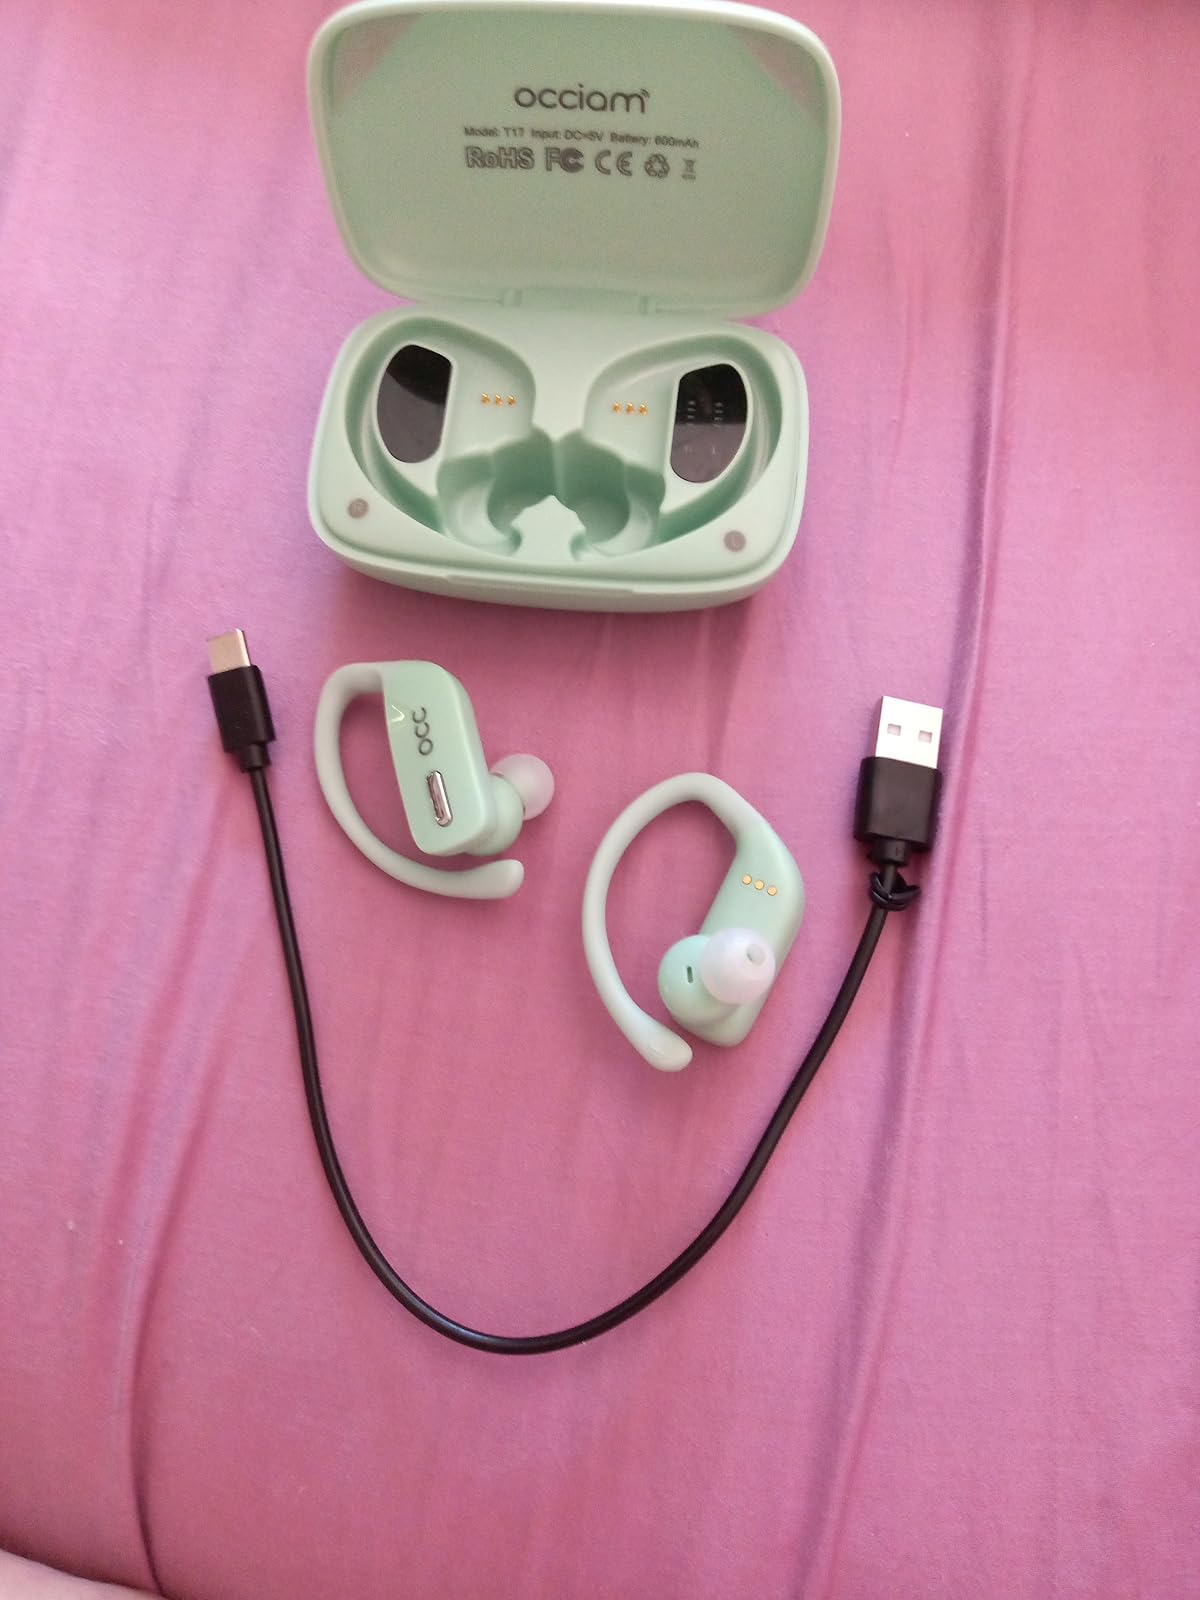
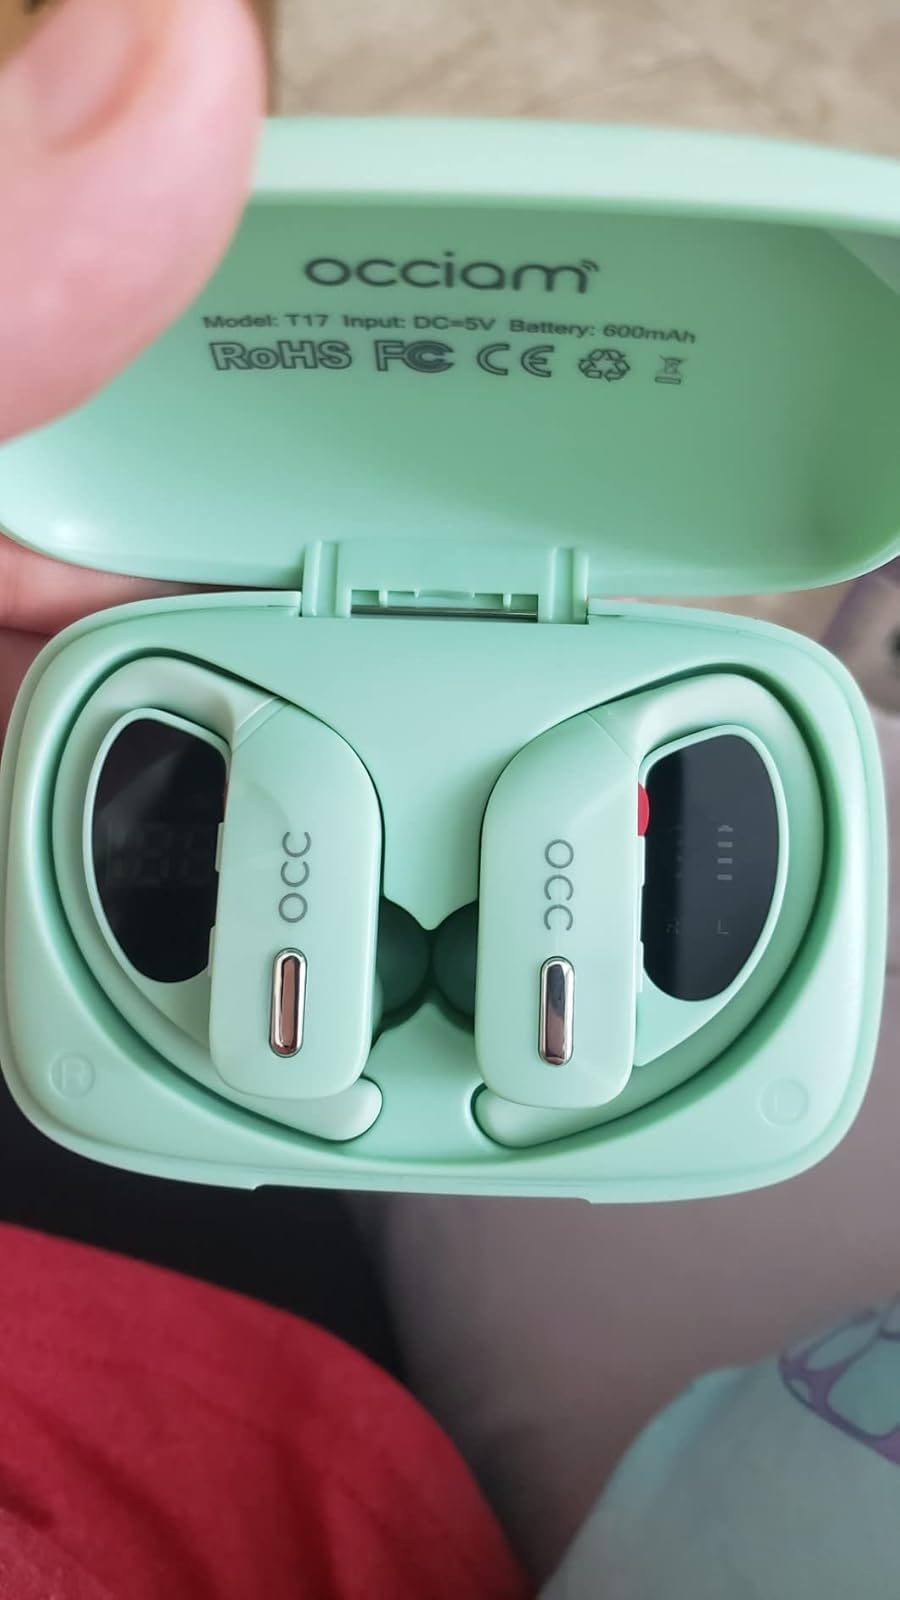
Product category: earbuds
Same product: yes